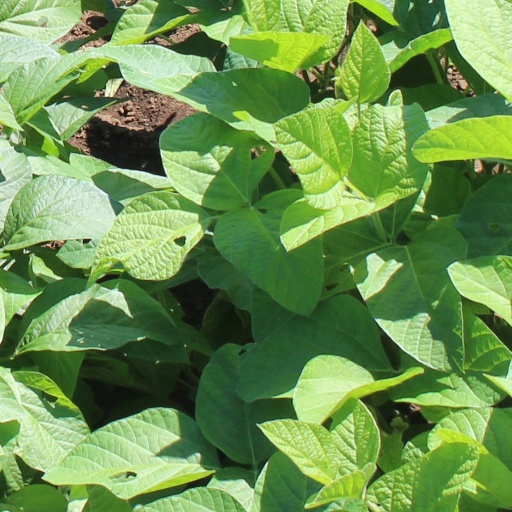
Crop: soybean